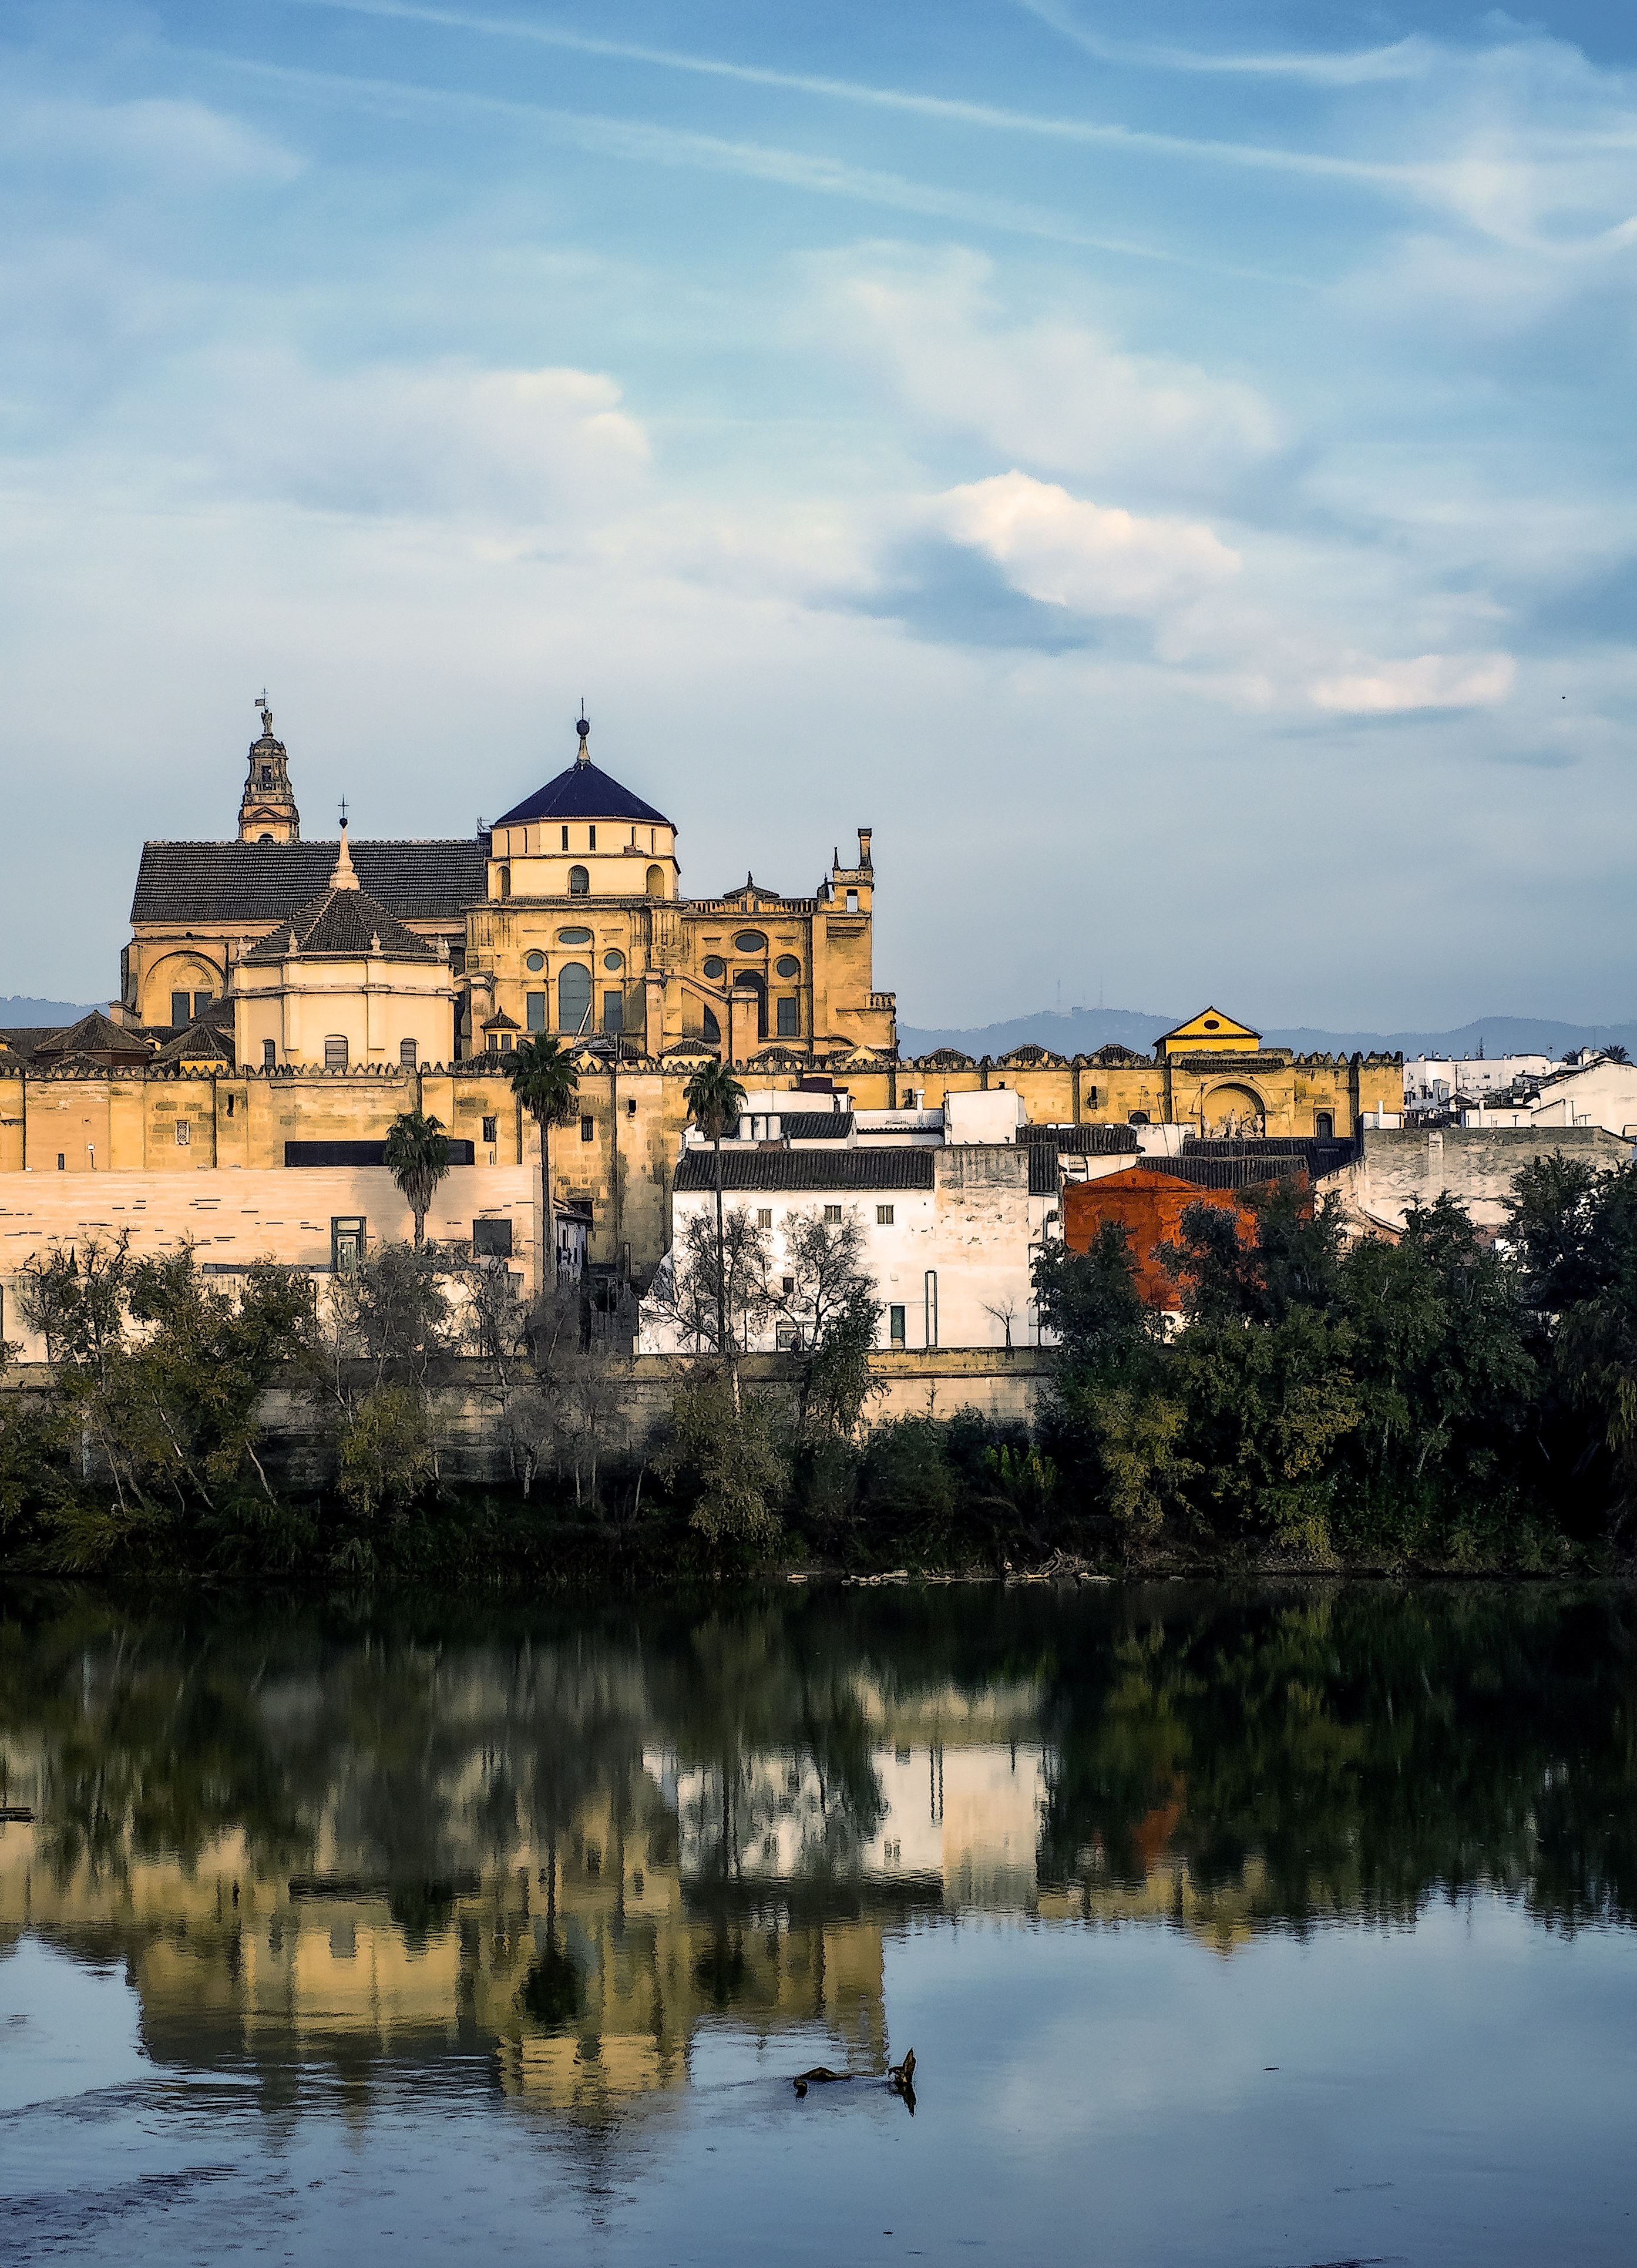
landscape, sea, coast, water, light, sky, sunset, morning, town, building, chateau, palace, river, cityscape, summer, vacation, dusk, evening, reflection, castle, spain, duck, mosque, ribera, cordoba, ana lucia